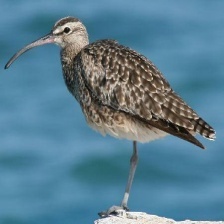
Species: WHIMBREL
Scientific name: NUMENIUS PHAEOPUS